El Lute: Run for Your Life

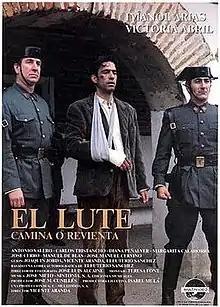
Theatrical release poster

El Lute: Run for Your Life is a 1987 Spanish film written and directed by Vicente Aranda, based on the memoirs of Eleuterio Sánchez, "El Lute", a young convicted murderer who became legendary in Spain for his jail escape in the 1960s. It stars Imanol Arias and Victoria Abril. The film was a hit in Spain and made a big star of his leading actor. It was nominated to four Goya Awards (Best Film, Best Director, Best Actor and Best Actress).